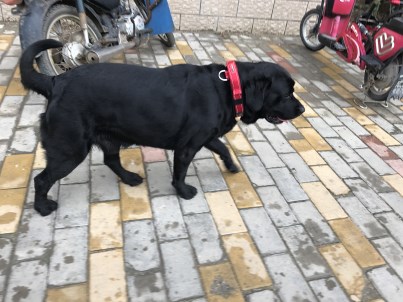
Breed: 3580-n000122-Labrador_retriever